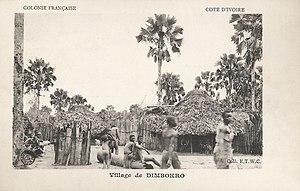
Village de Dimbokro. éditeur Bauer, Marchet et Cie (logo à gauche, utilisé de 1909 à 1916), coll. E.T.W.C. Colonie française. Côte d'Ivoire
Dimbokro est une ville du centre de la Côte d'Ivoire, située à 240 km au nord de la capitale économique Abidjan et à 80 km au sud-est de la capitale politique Yamoussoukro, dans la zone d'influence du royaume baoulé. La ville est le chef-lieu de la région du N'zi et a une population estimée en 2010 à plus de 60 000 habitants.le sous groupe baoulé occupant cette zone d'influence sont les AGBAS. Le nom de la ville vient de « Djingbokro», à l'époque, un petit village crée par Kouassi Djingbo.